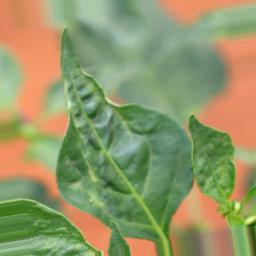
Label: mites_and_trips